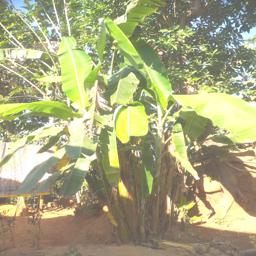
Label: MALBHOG LEAF